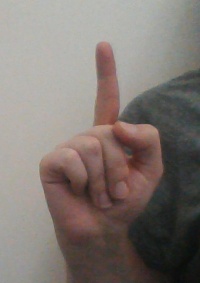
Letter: bb